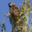
Label: bird